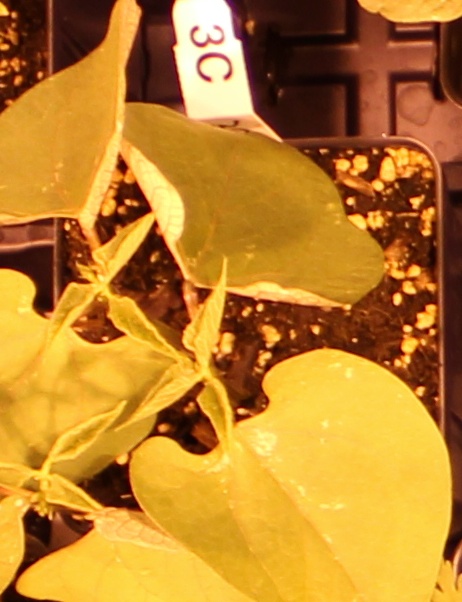
Label: Blackbean